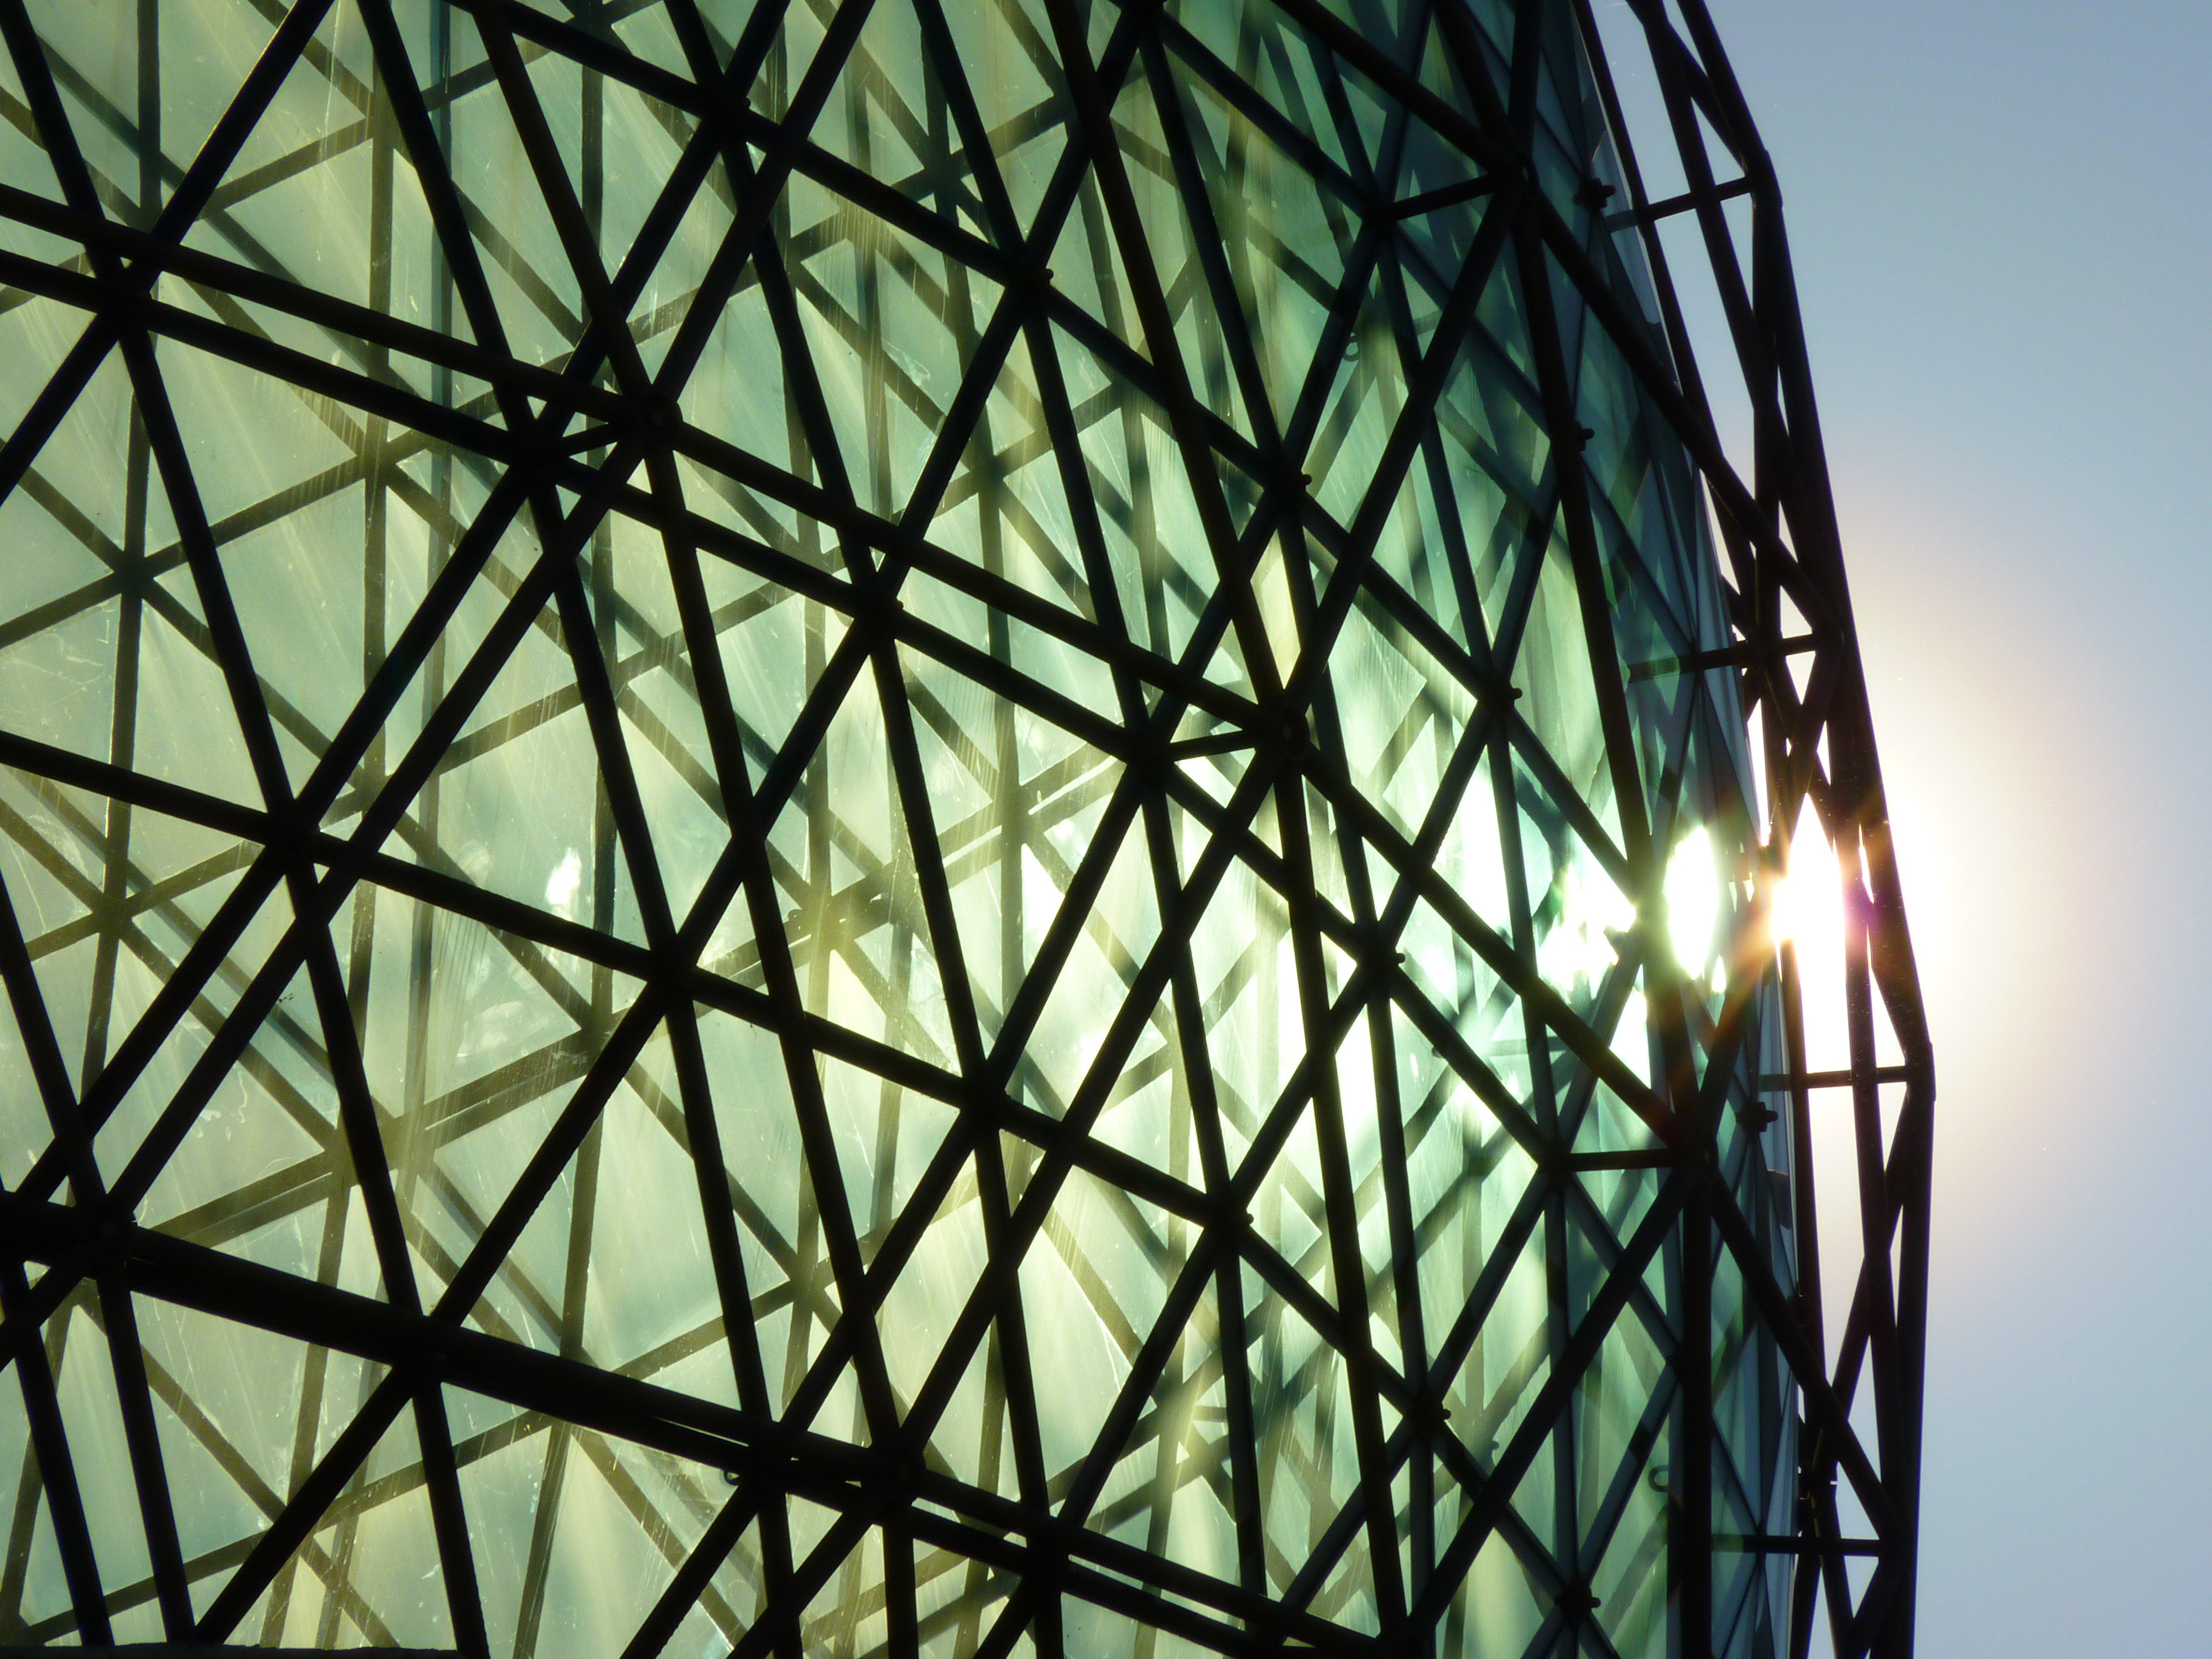
light, architecture, structure, sky, sunlight, glass, building, skyscraper, line, reflection, museum, facade, lighting, spain, design, symmetry, tourist attraction, dome, shape, dali, figueras, glass dome